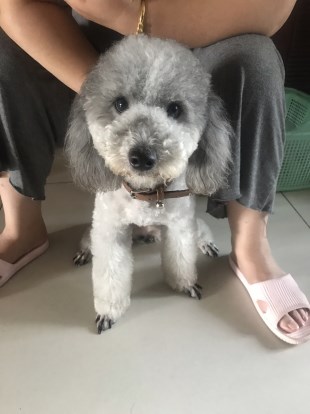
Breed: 7449-n000128-teddy